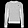
Label: Pullover